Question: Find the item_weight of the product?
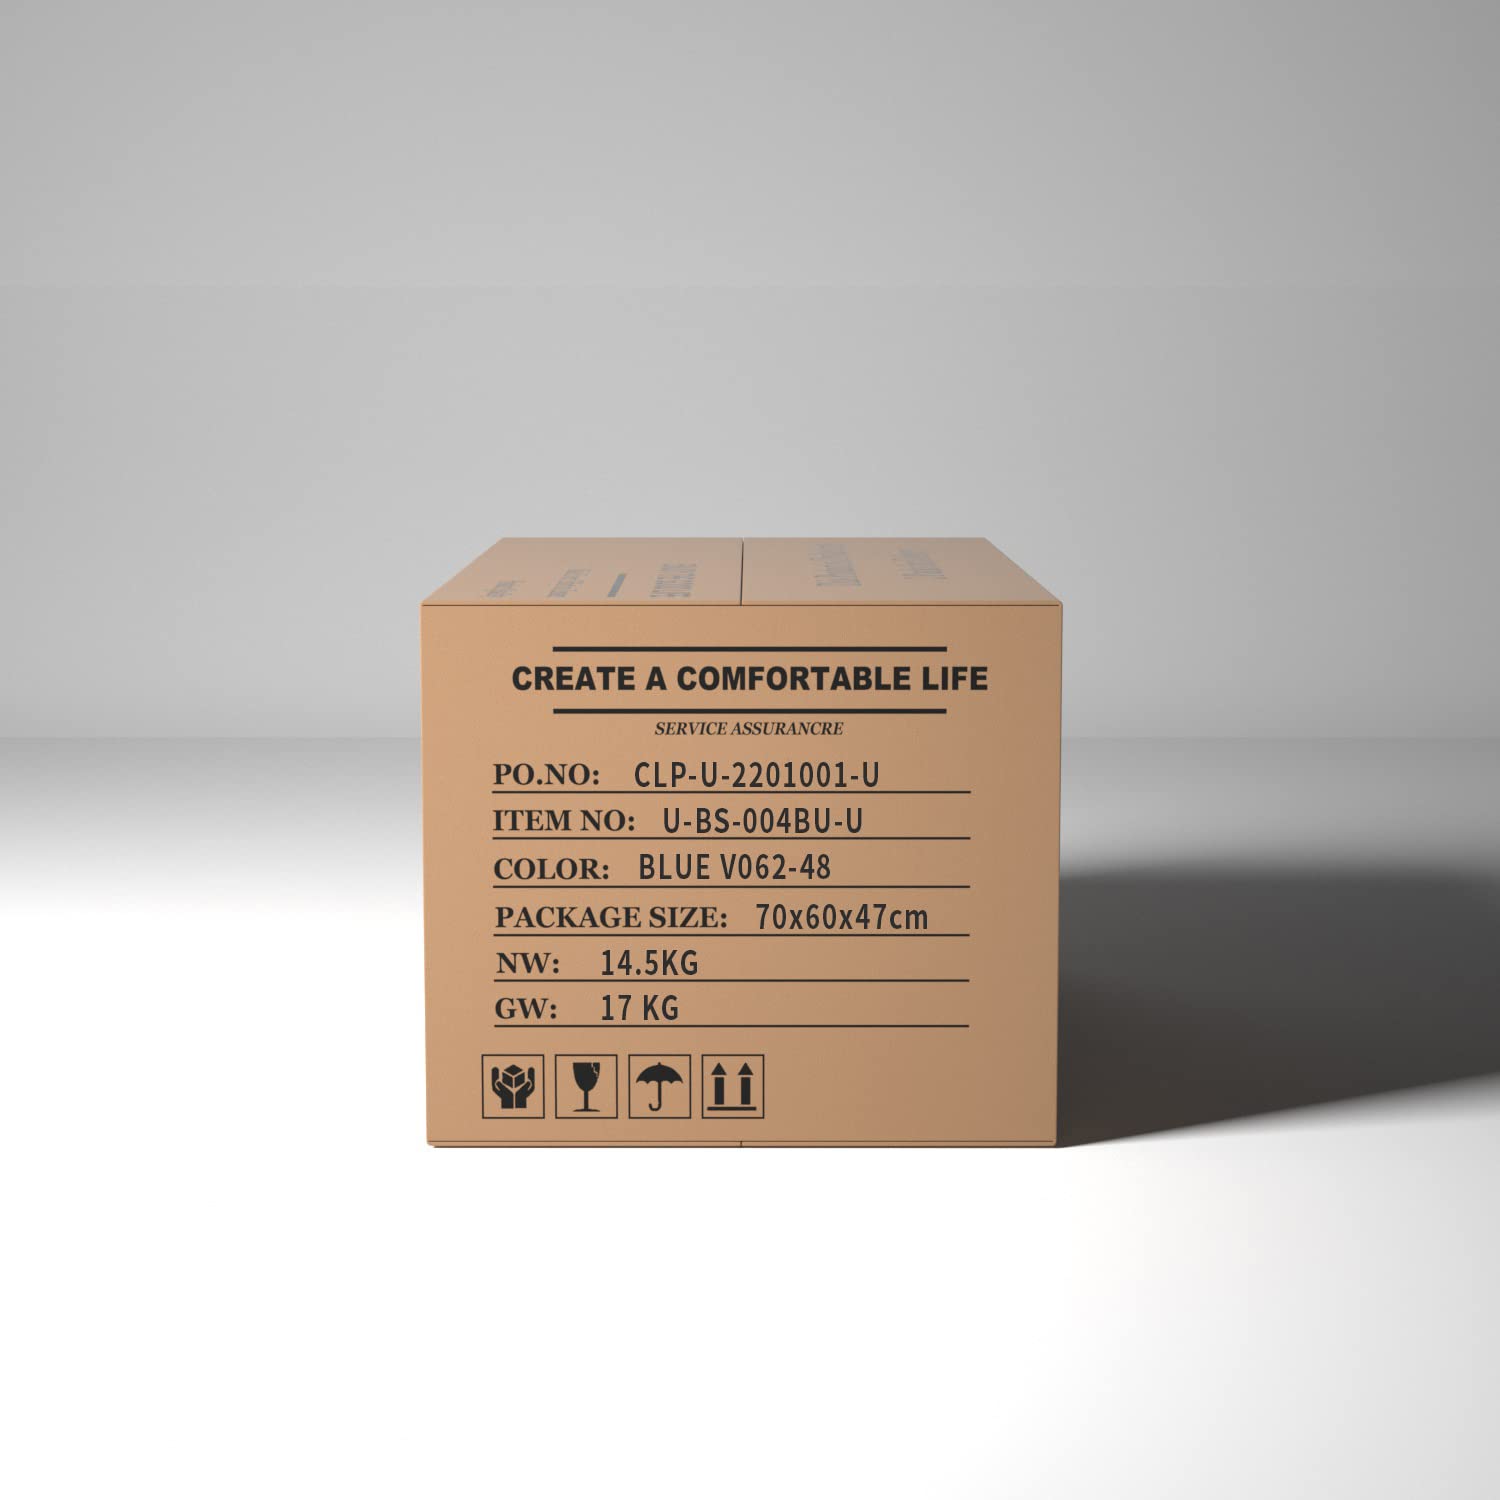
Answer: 14.5 kilogram